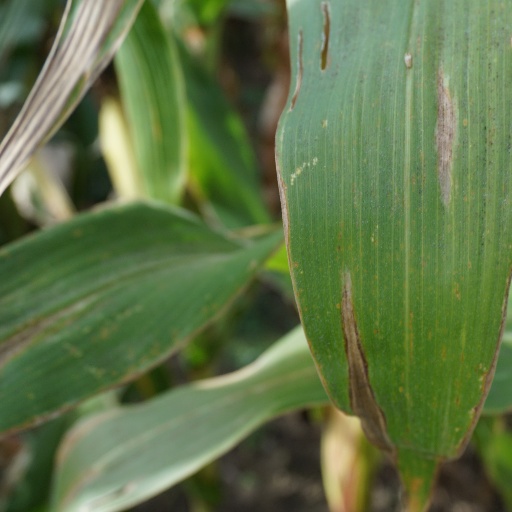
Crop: maize; corn